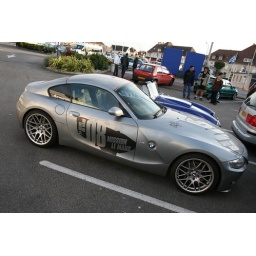
Found on the net, spotted in the car park in Caen waiting for the ferry.